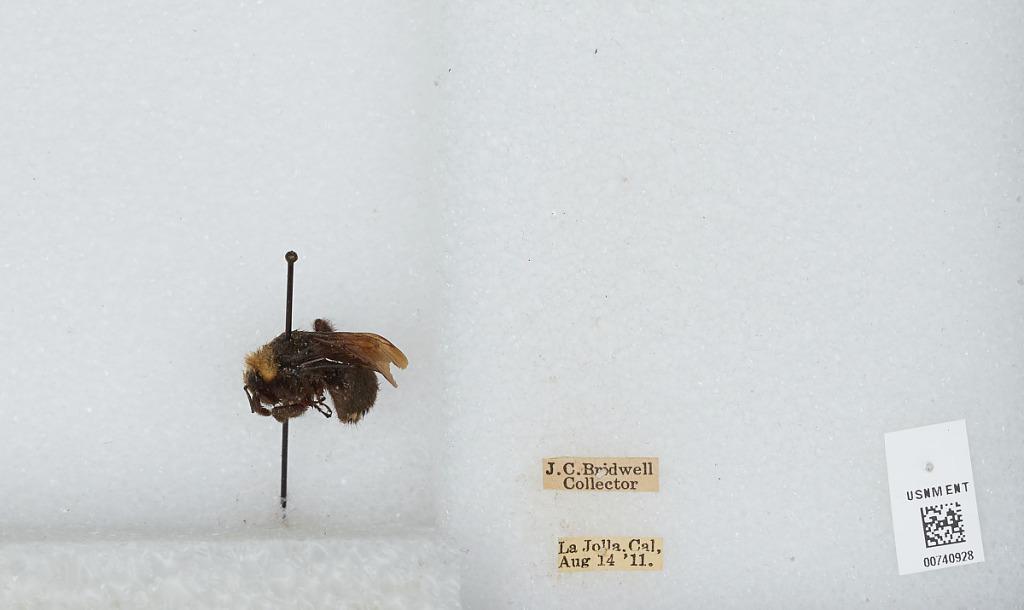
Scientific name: Bombus (Pyrobombus) vosnesenskii Radoszkowski
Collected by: J. Bridwell
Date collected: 1911-8-14
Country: United States
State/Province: California
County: San Diego
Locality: La Jolla
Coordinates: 32.84, -117.277